Epicyclic gearing

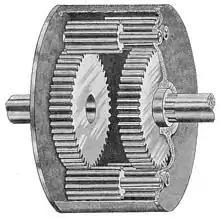
A spur gear differential constructed by engaging the planet gears of two co-axial epicyclic gear trains. The casing is the carrier for this planetary gear train.

A spur gear differential is constructed from two identical coaxial epicyclic gear trains assembled with a single carrier such that their planet gears are engaged. This forms a planetary gear train with a fixed carrier train ratio "R" = −1.